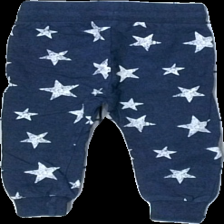
View: back
Type: Trousers
Category: Children
Brand: Kappahl
Colors: Blue, White
Material: 100% cotton
Pattern: Other
Cut: Regular
Size: 86
Season: All
Damage location: bottom right
Damage 2 location: bottom left
Damage 3 location: top right
Price range: <50
Recommended usage: Export
Description: blå mjukisbyxor med stjärnor, urtvättad
Comment: urtvättad